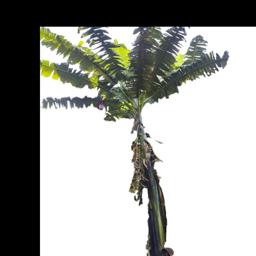
Label: BHIMKOL